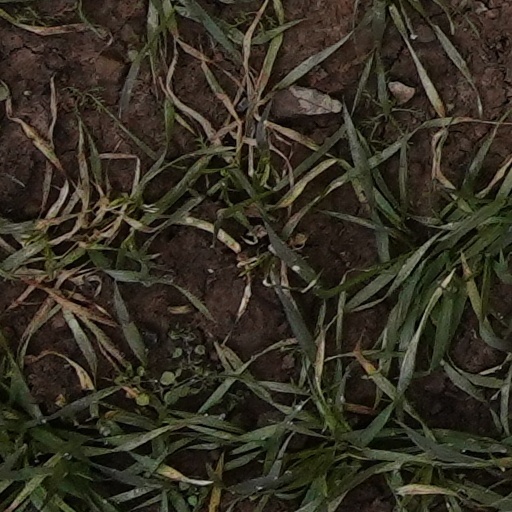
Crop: wheat